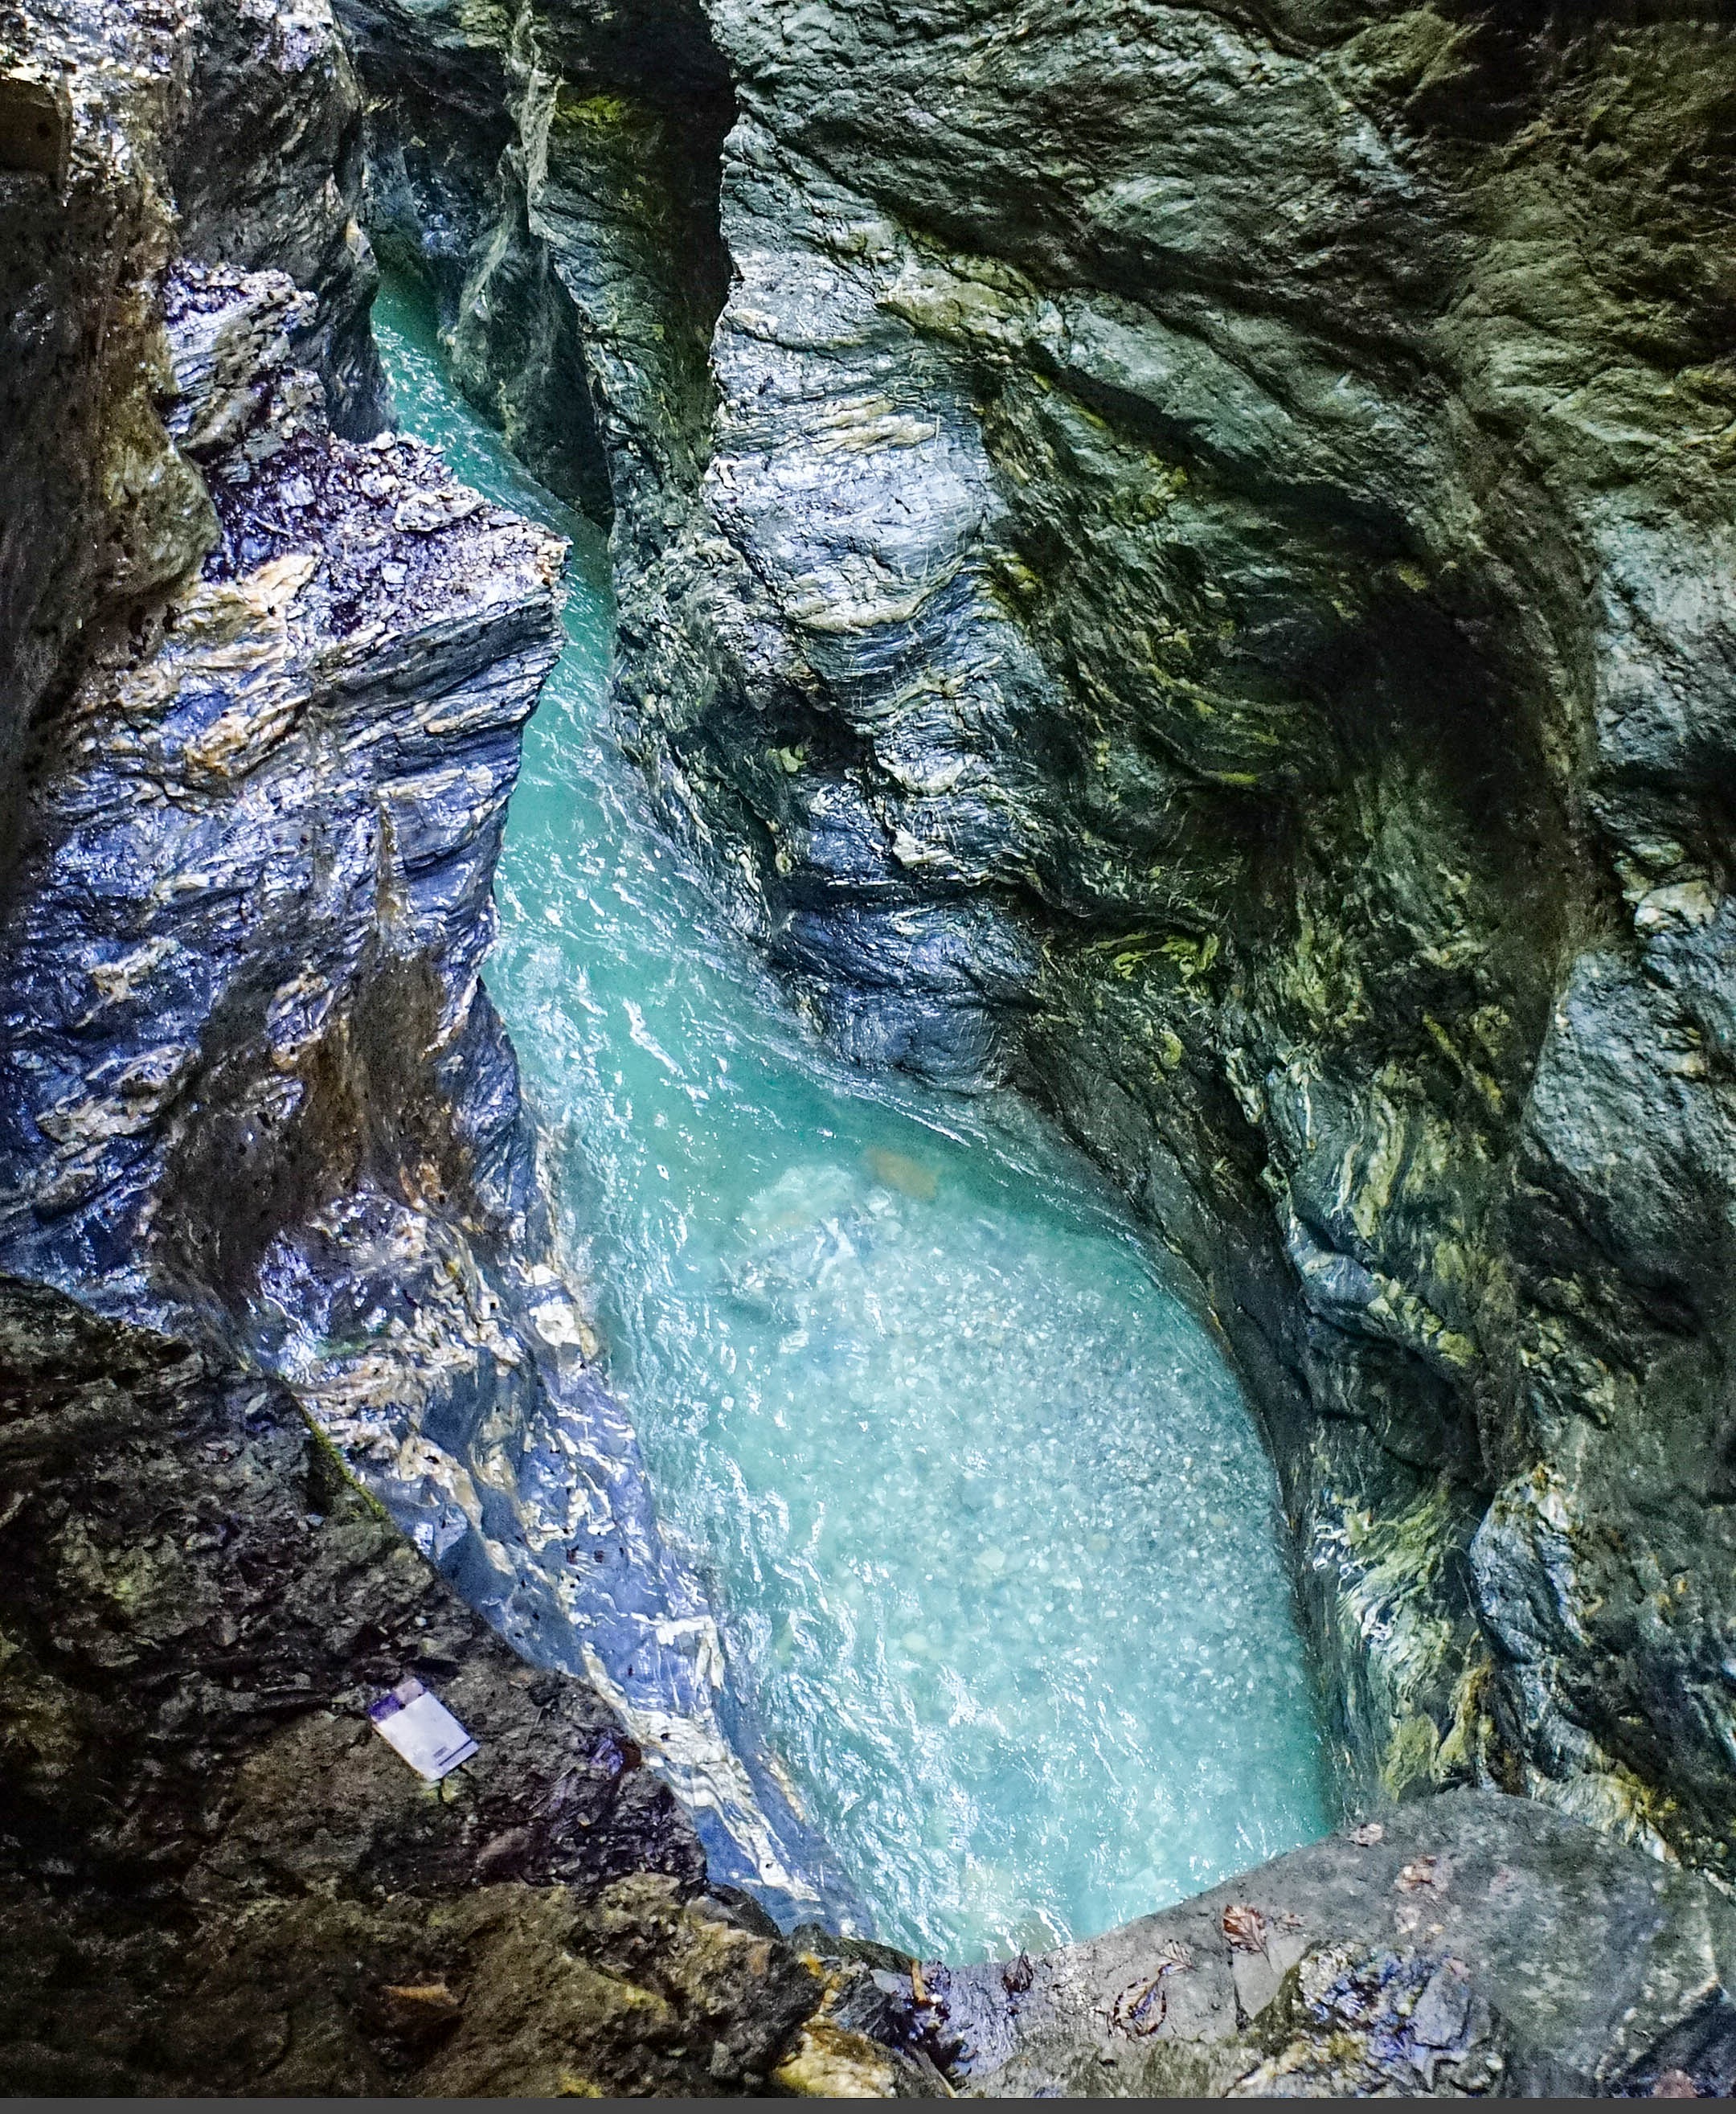
landscape, water, nature, rock, waterfall, formation, stream, scenic, gorge, body of water, austria, rocks, geology, beautiful, water feature, landform, liechtensteinklamm